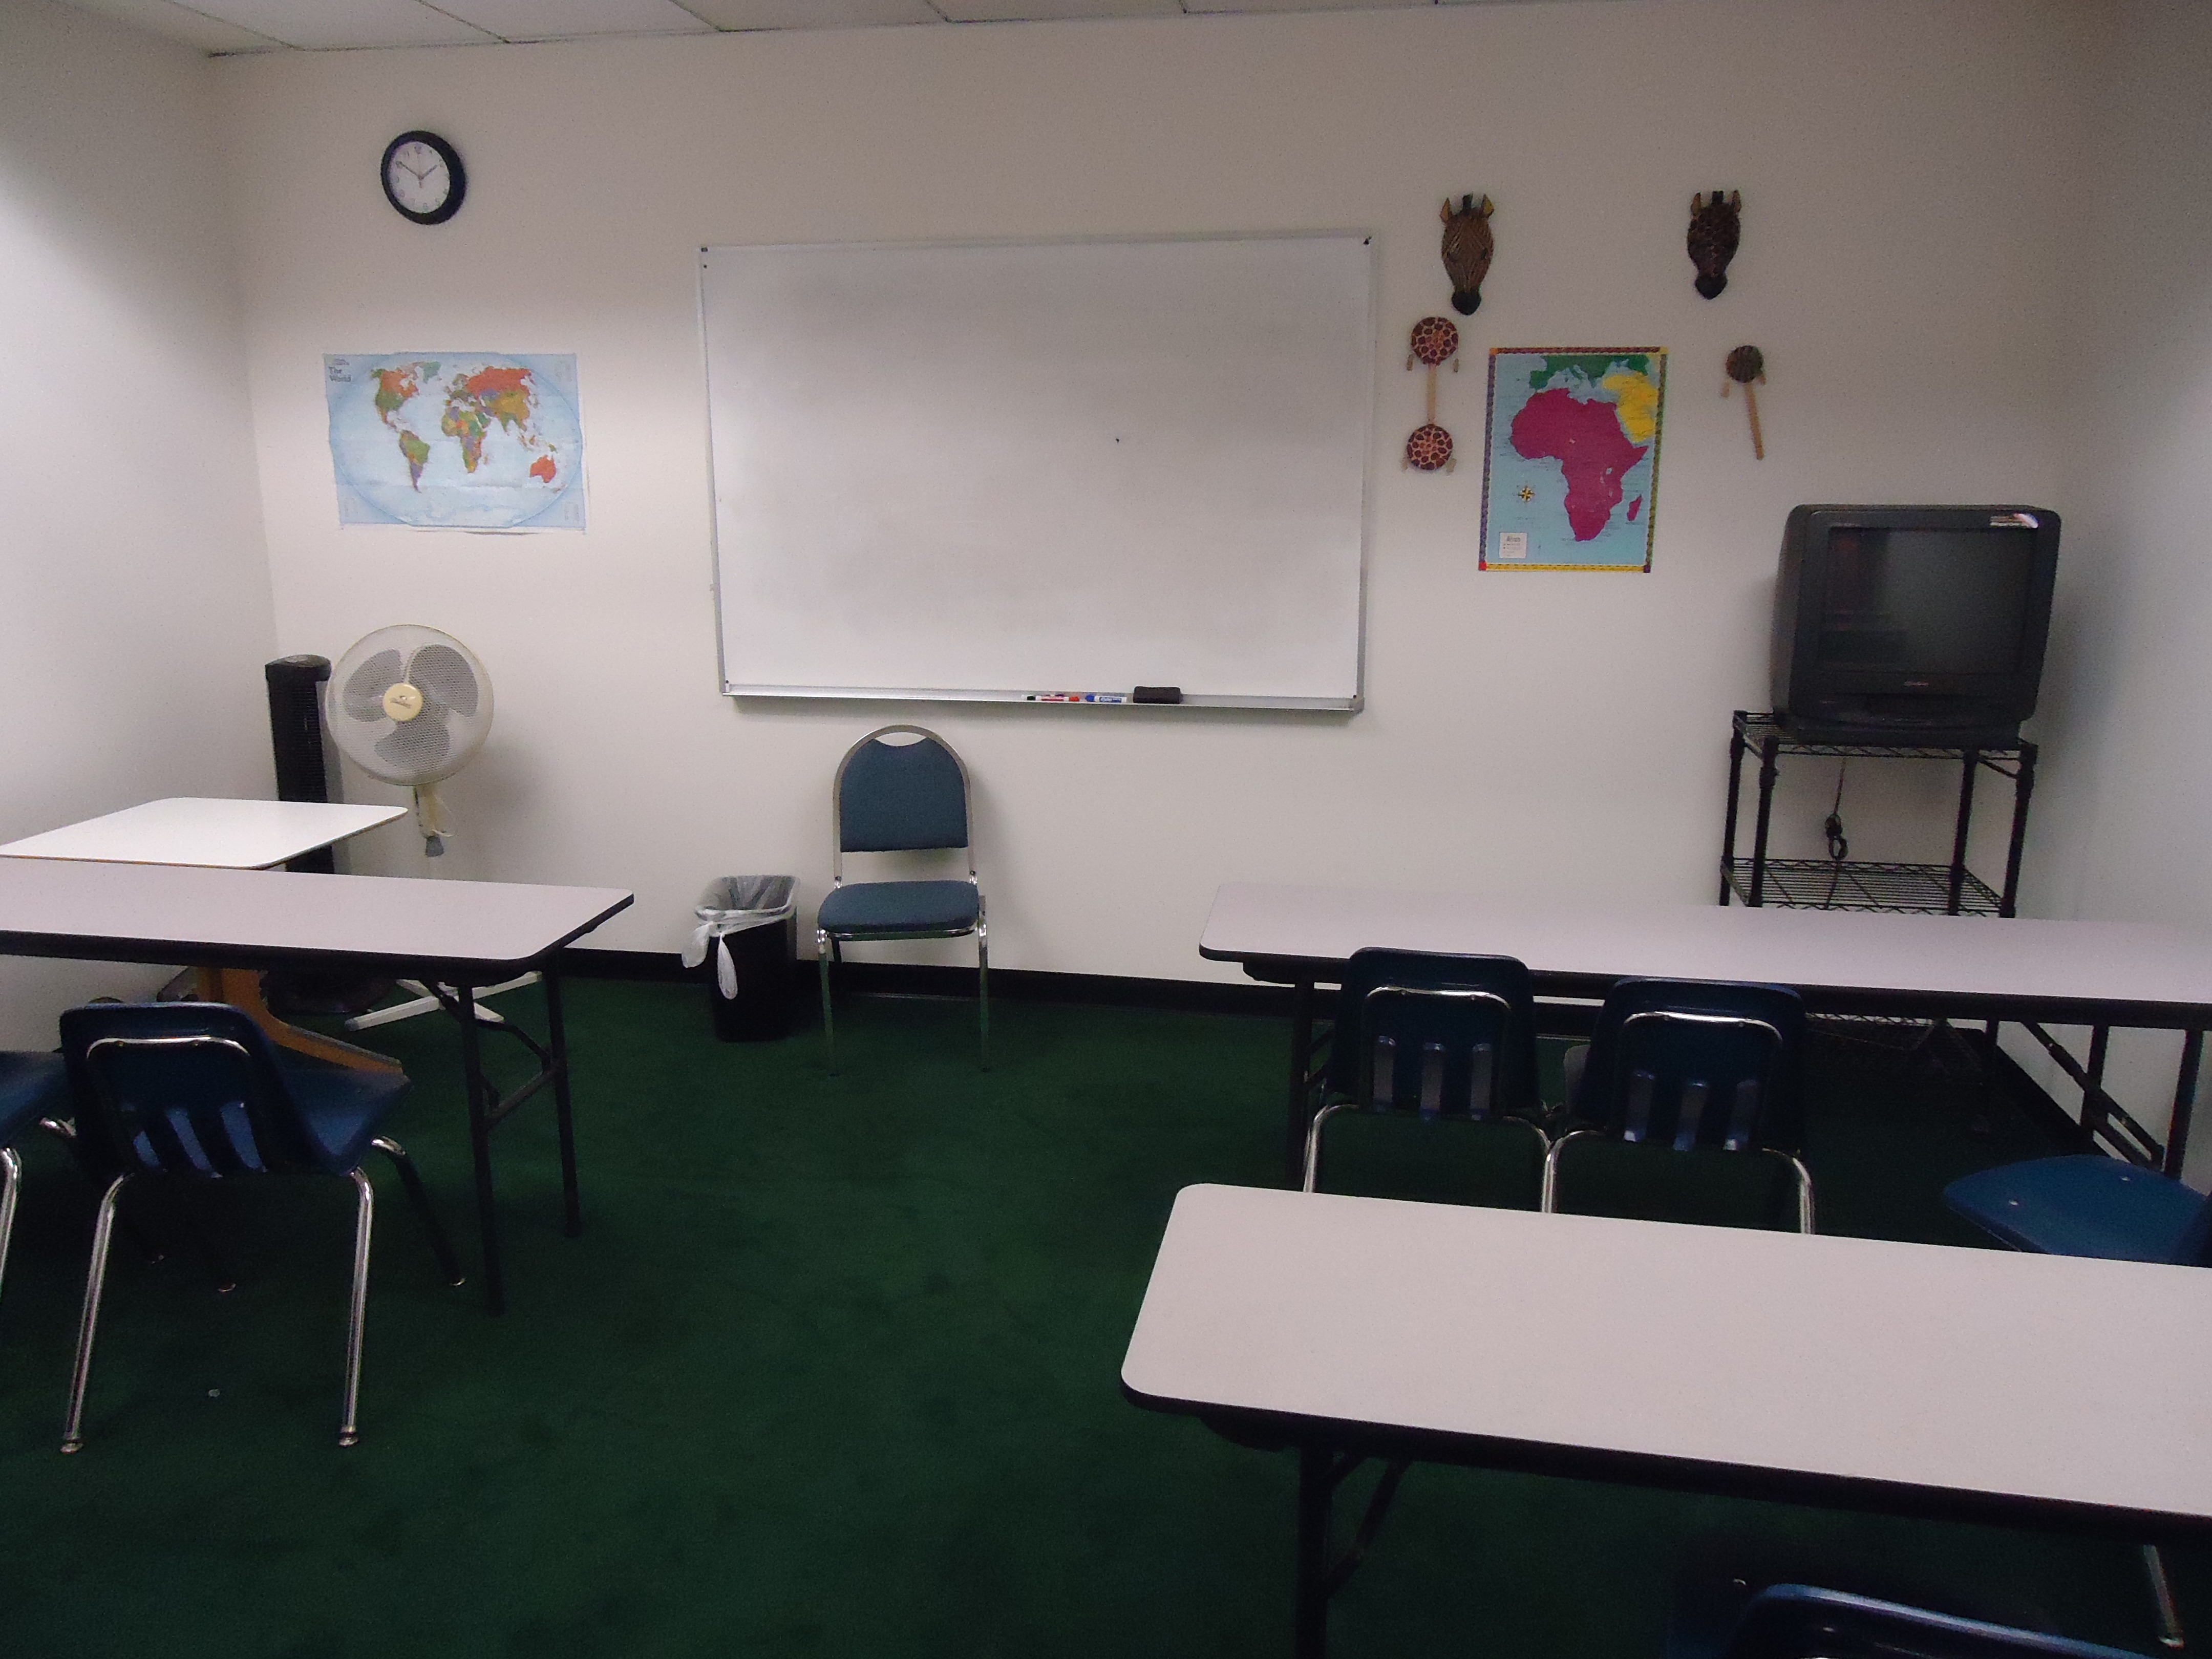
desk, table, chair, interior, building, office, empty, furniture, room, classroom, interior design, chairs, tables, school, class, maps, nobody